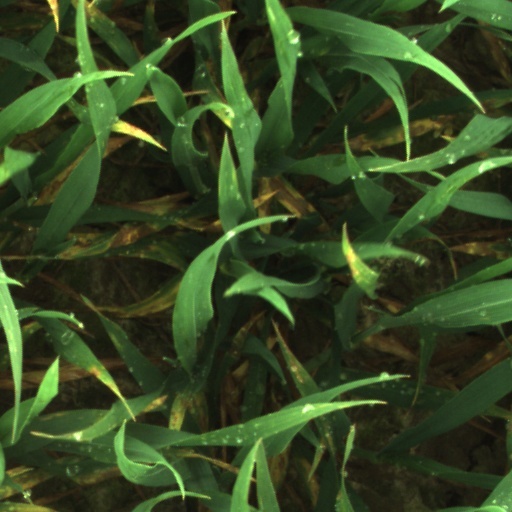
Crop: wheat